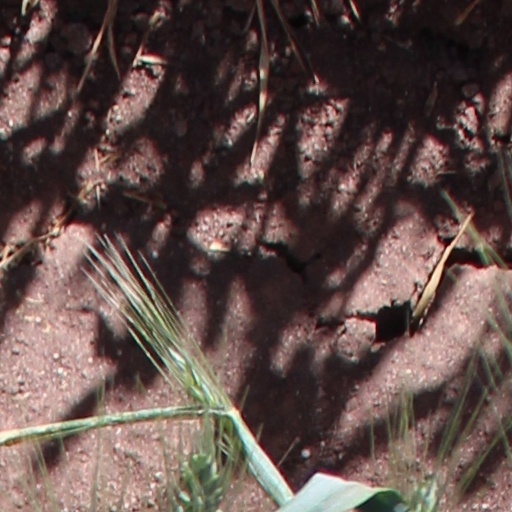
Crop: wheat